Georg Keßler

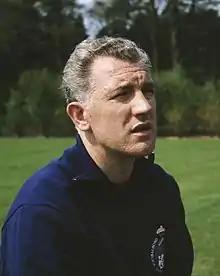
Keßler in 1968

Georg Kessler (born 23 September 1932) is a German former football manager.